Michael Mullen

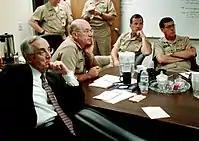
Mullen (seated third from left) at the Pentagon during the September 11 attacks in 2001

As a junior officer, he served in various leadership positions aboard , , and . He has commanded three ships: the gasoline tanker , the guided missile destroyer , and the guided missile cruiser ; and has also commanded Cruiser-Destroyer Group Two from . Mullen's last command at sea was as Commander, U.S. Second Fleet/Commander, NATO Striking Fleet Atlantic (COMSTRIKFLTLANT).